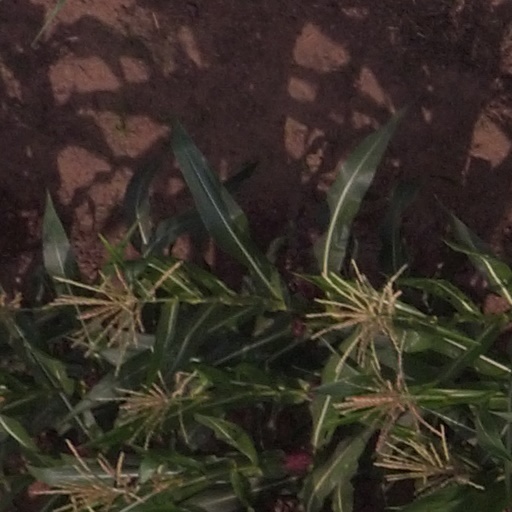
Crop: maize; corn